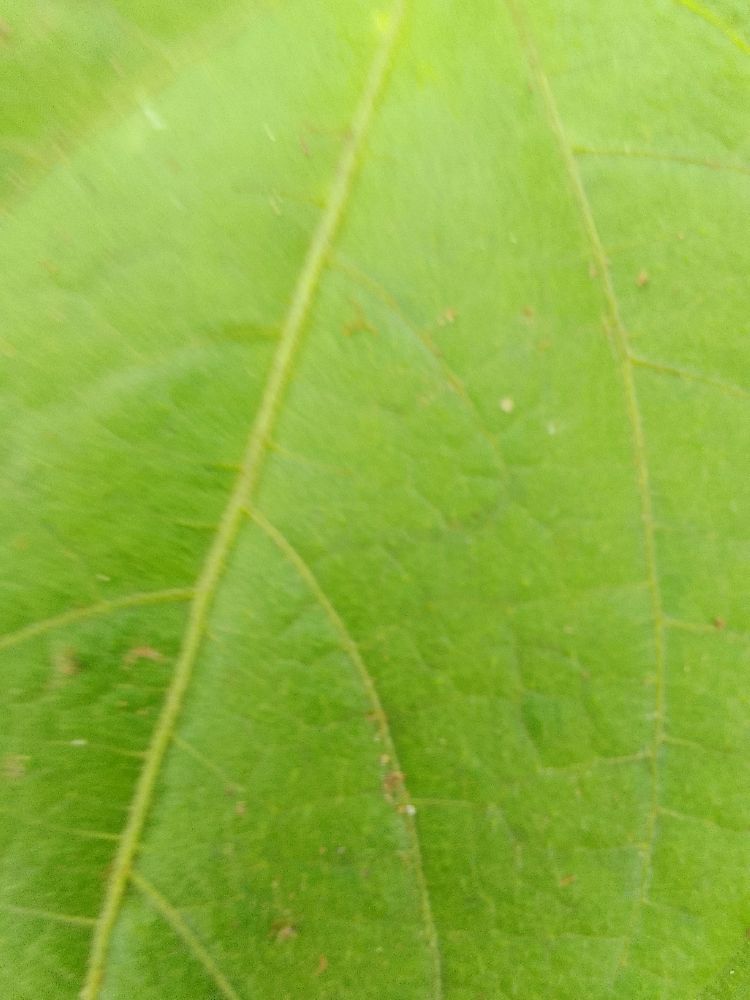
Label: healthy